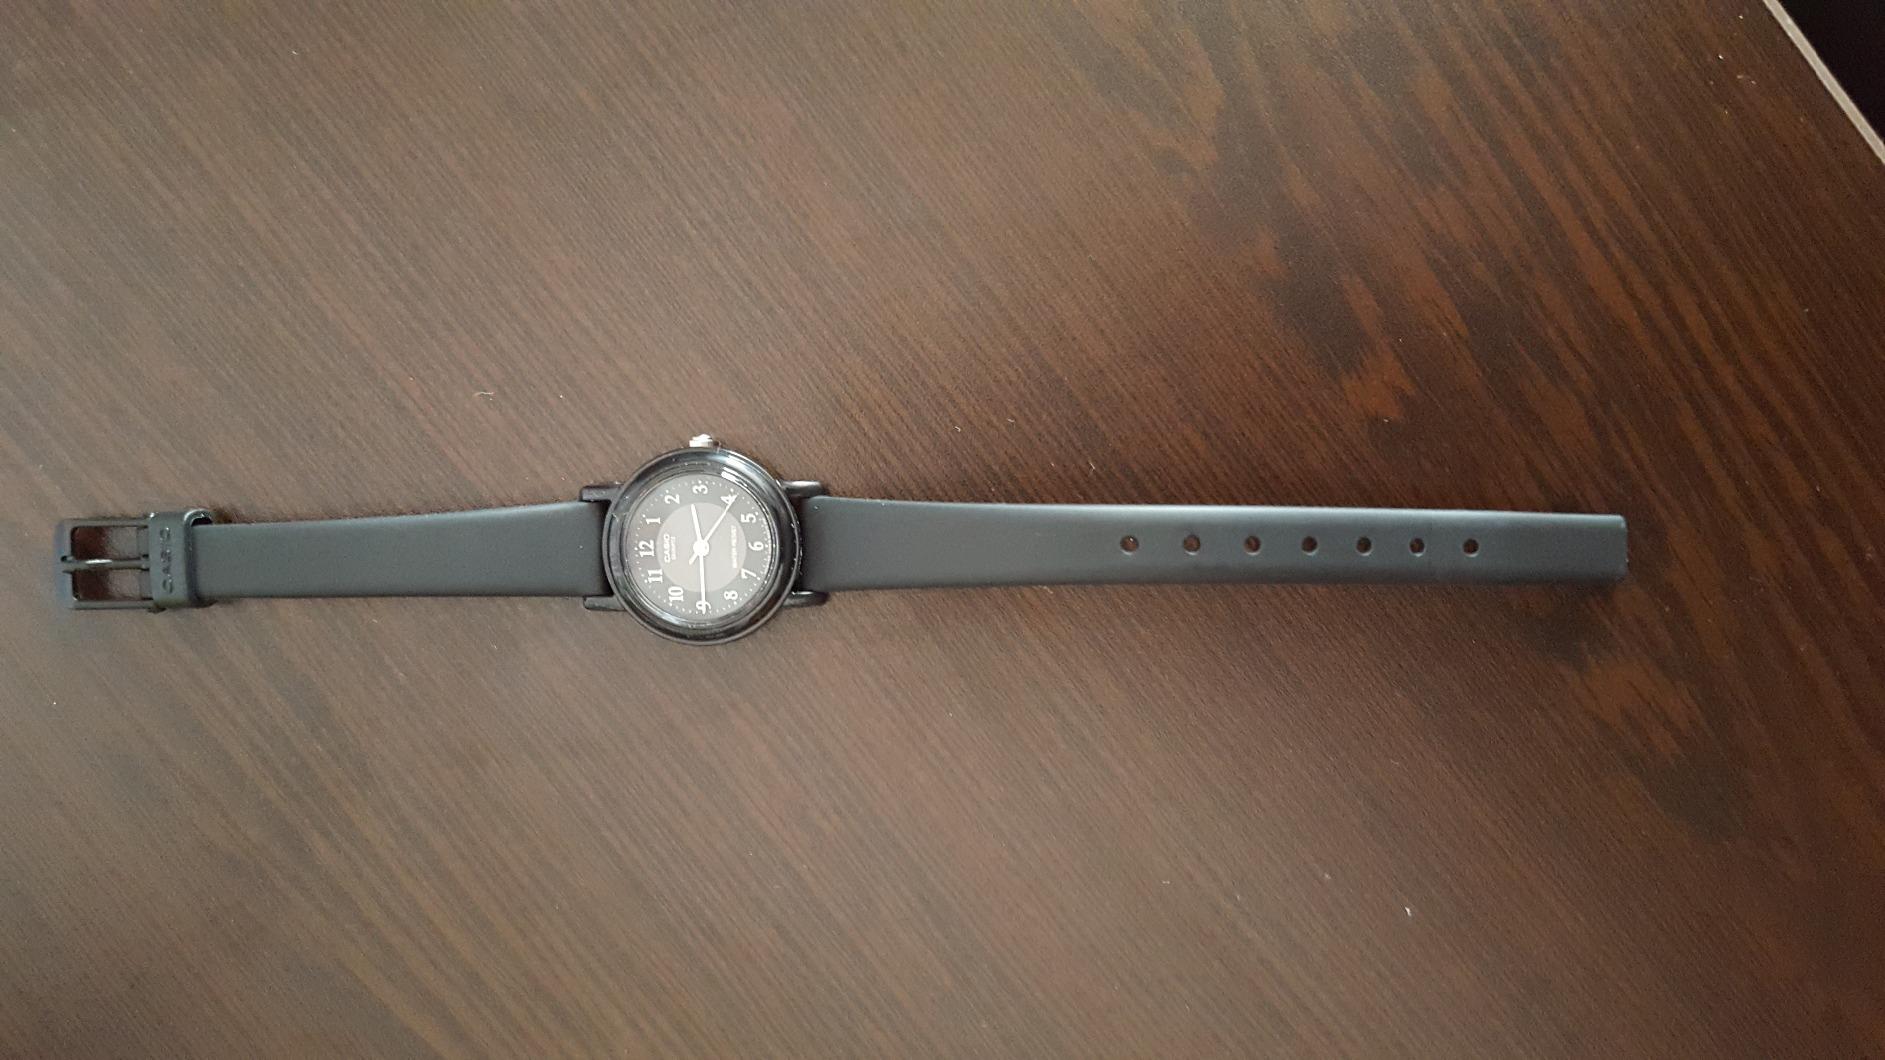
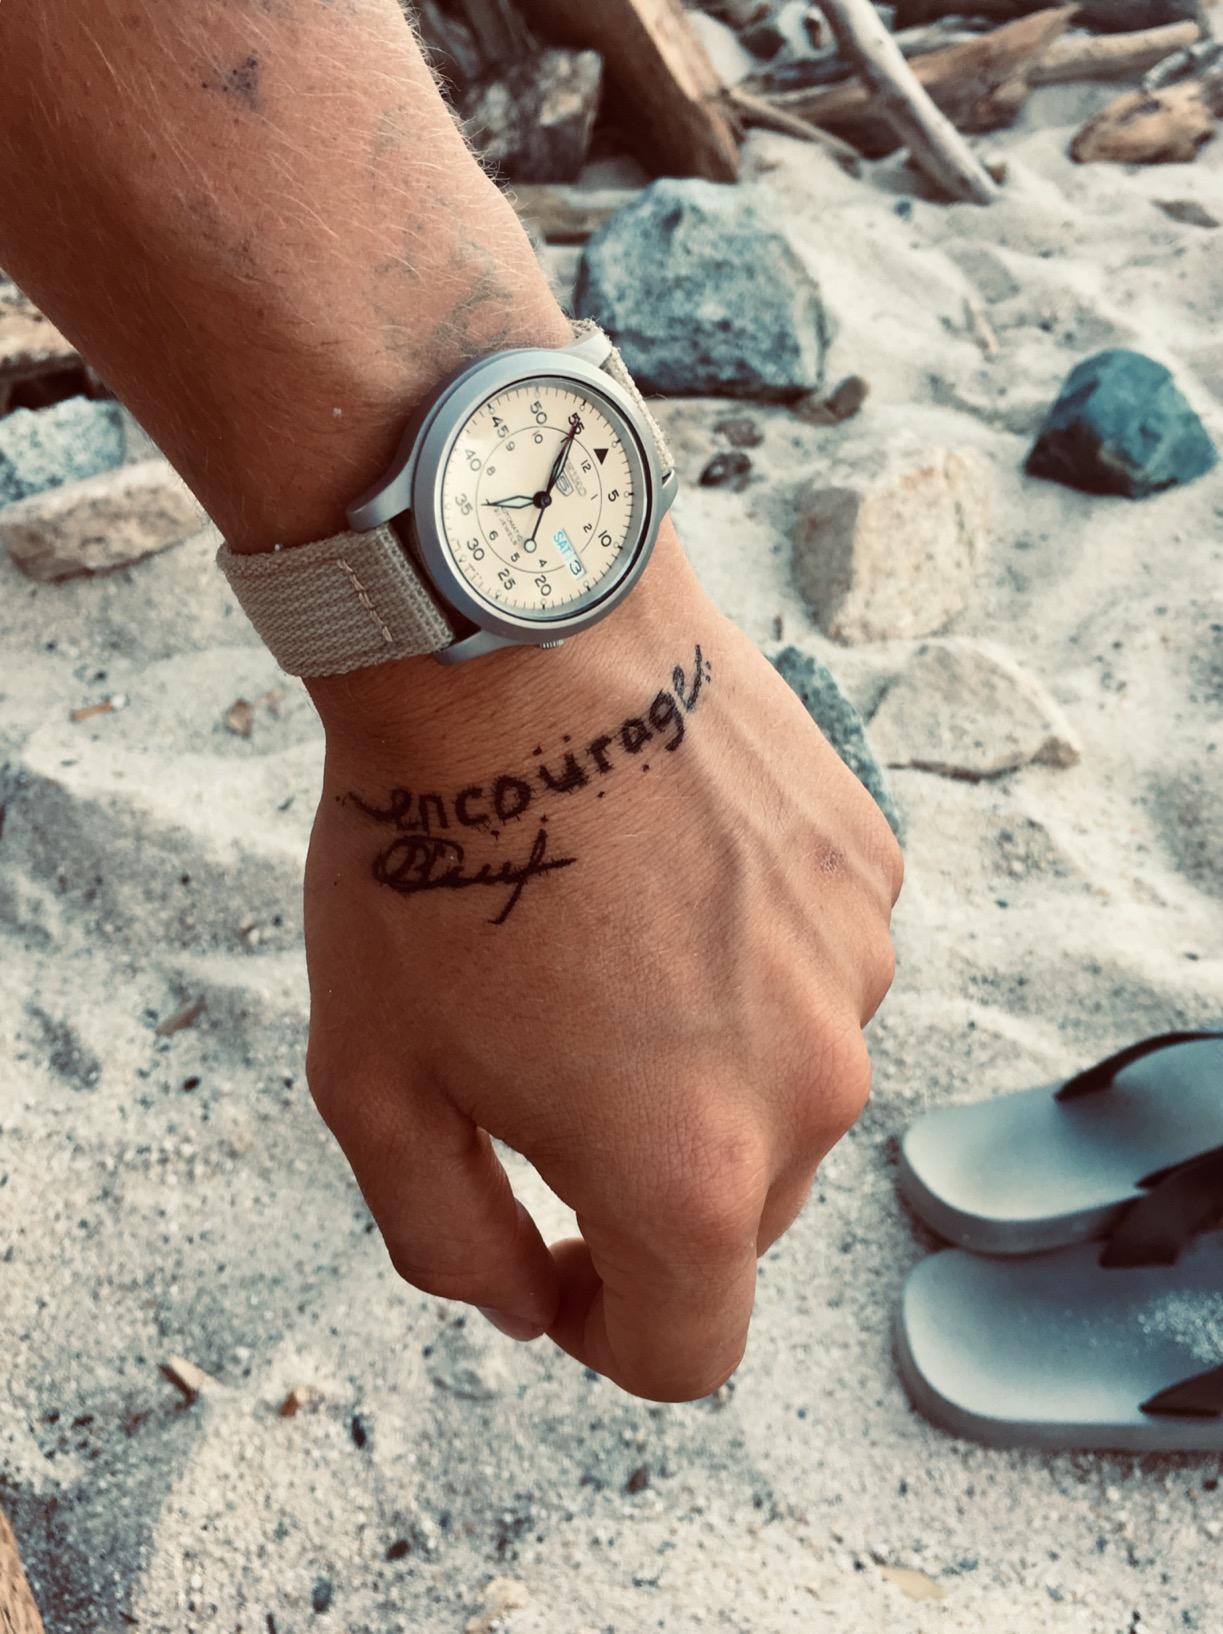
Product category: accessories_watch
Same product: no